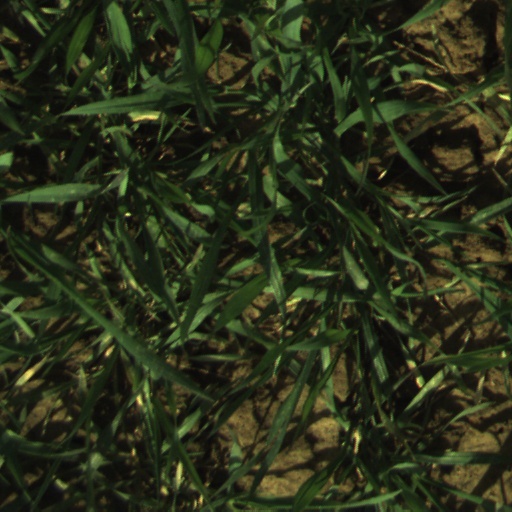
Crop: wheat